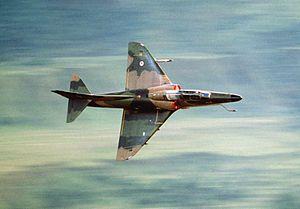
Le Douglas A-4 Skyhawk est un avion d'attaque léger construit par les États-Unis, initialement destiné à être embarqué à bord de porte-avions.